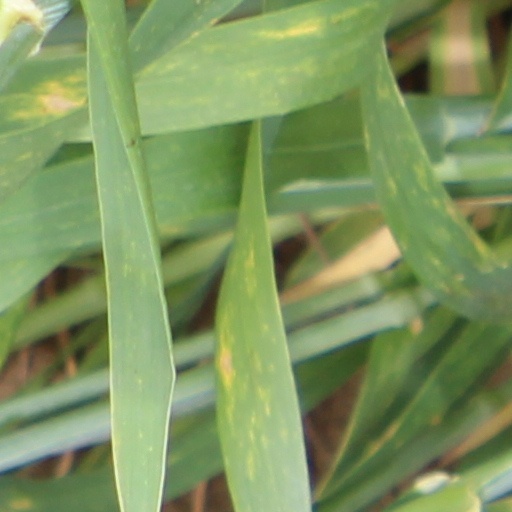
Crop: wheat